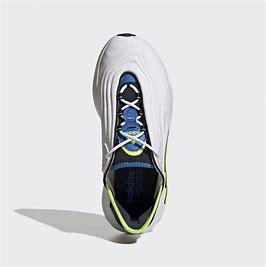
Brand: Adidas
Model: Adifom Sltn